Red Dawn

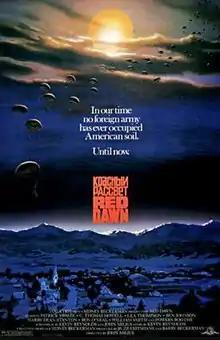
Original theatrical release poster by John Alvin

Red Dawn is a 1984 American action drama film directed by John Milius, from a screenplay co-written with Kevin Reynolds. The film depicts a fictional World War III centering on a military invasion of the United States by an alliance of Soviet, Warsaw Pact, and Communist Latin American states. The story follows a group of teenage guerrillas, known as the Wolverines, in Soviet-occupied Colorado. The film stars Patrick Swayze, Charlie Sheen, C. Thomas Howell, Lea Thompson and Jennifer Grey, with supporting roles played by Ben Johnson, Darren Dalton, Harry Dean Stanton, Ron O'Neal, William Smith and Powers Boothe.